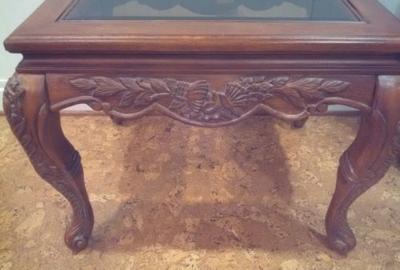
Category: table